Kajetan Sołtyk

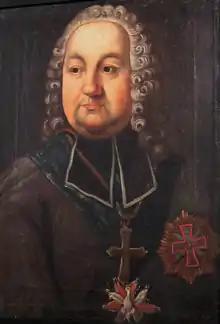
Bishop Kajetan Sołtyk

Kajetan Ignacy Sołtyk (12 November 1715 – 30 July 1788) was a Polish Catholic priest, bishop of Kiev from 1756, bishop of Kraków from 13 March 1759.